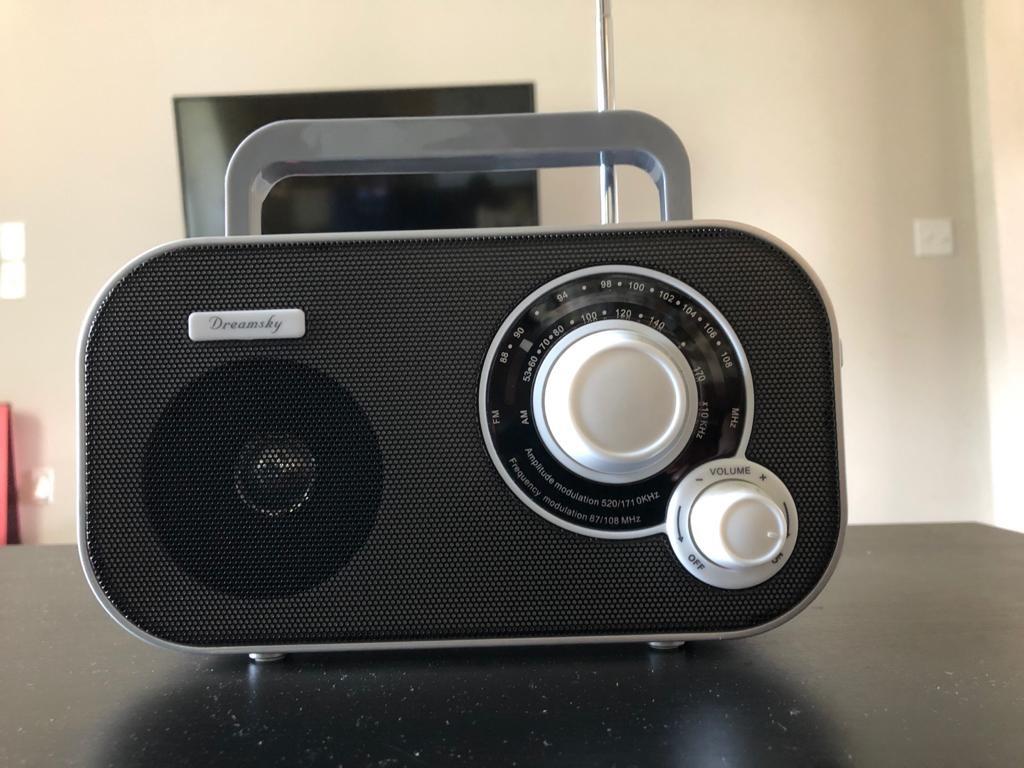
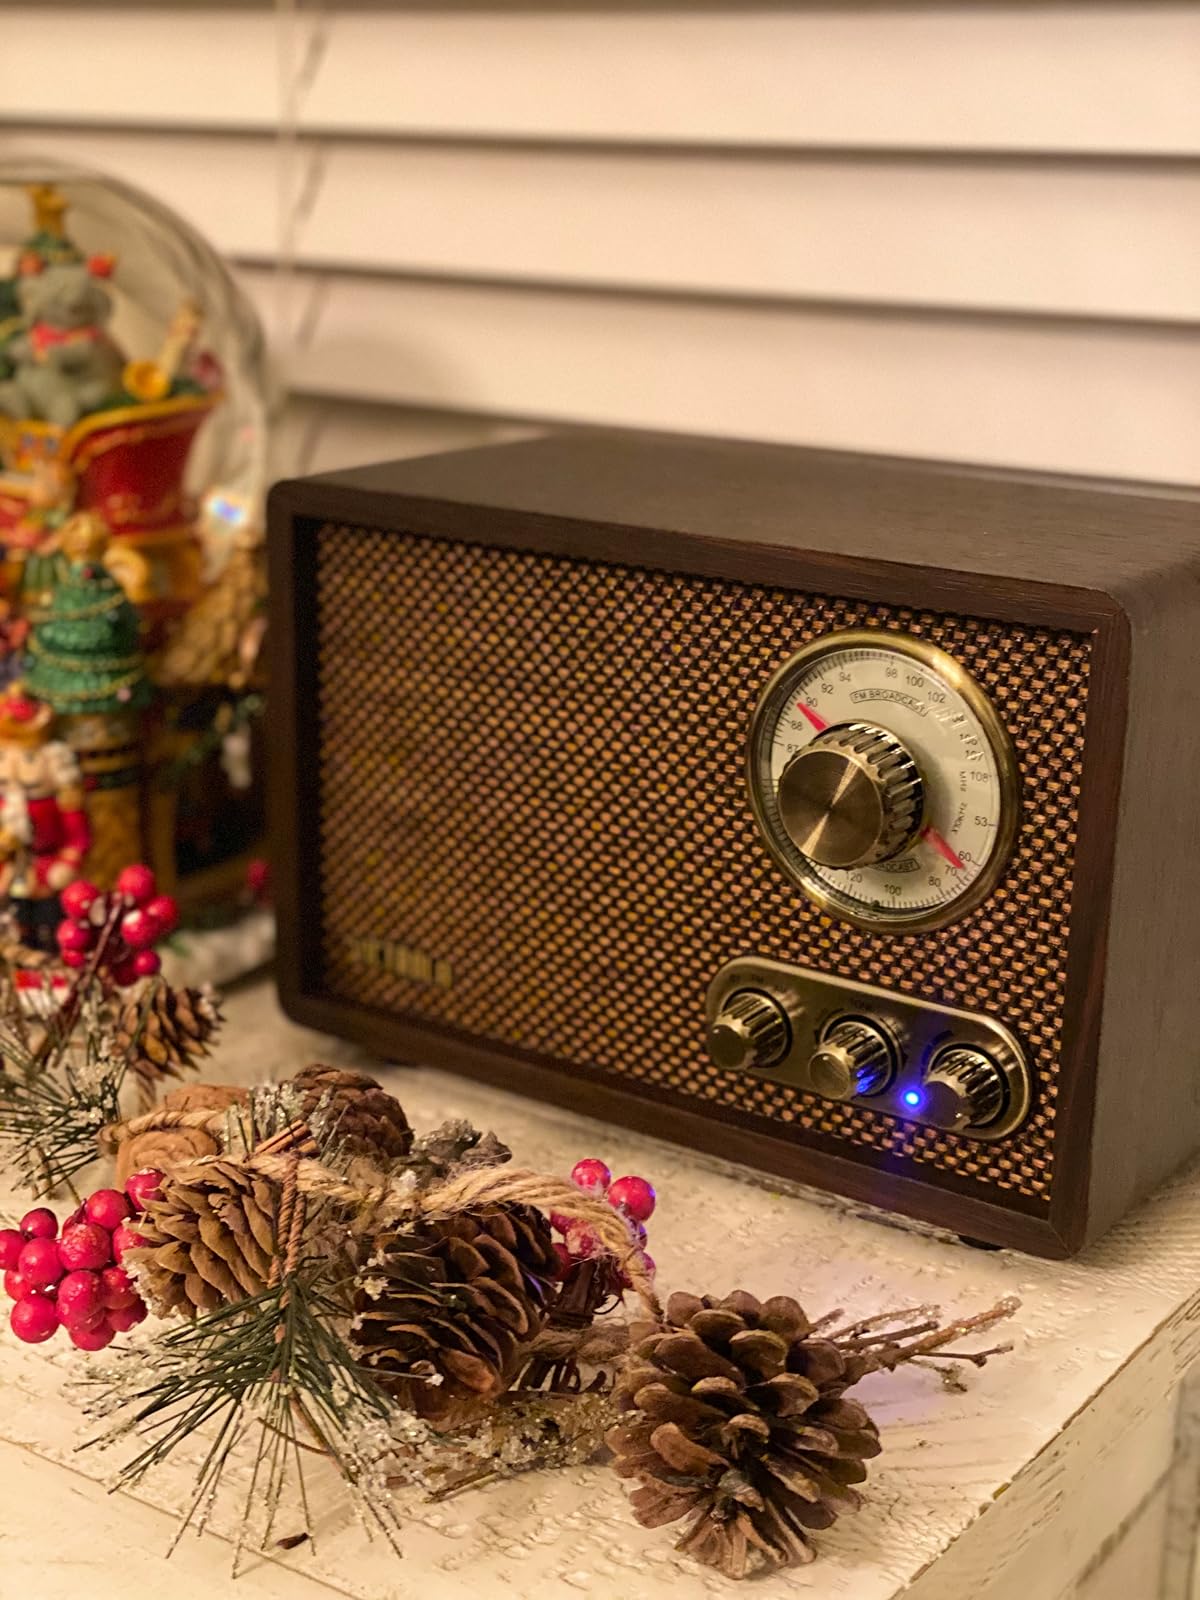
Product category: radio
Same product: no